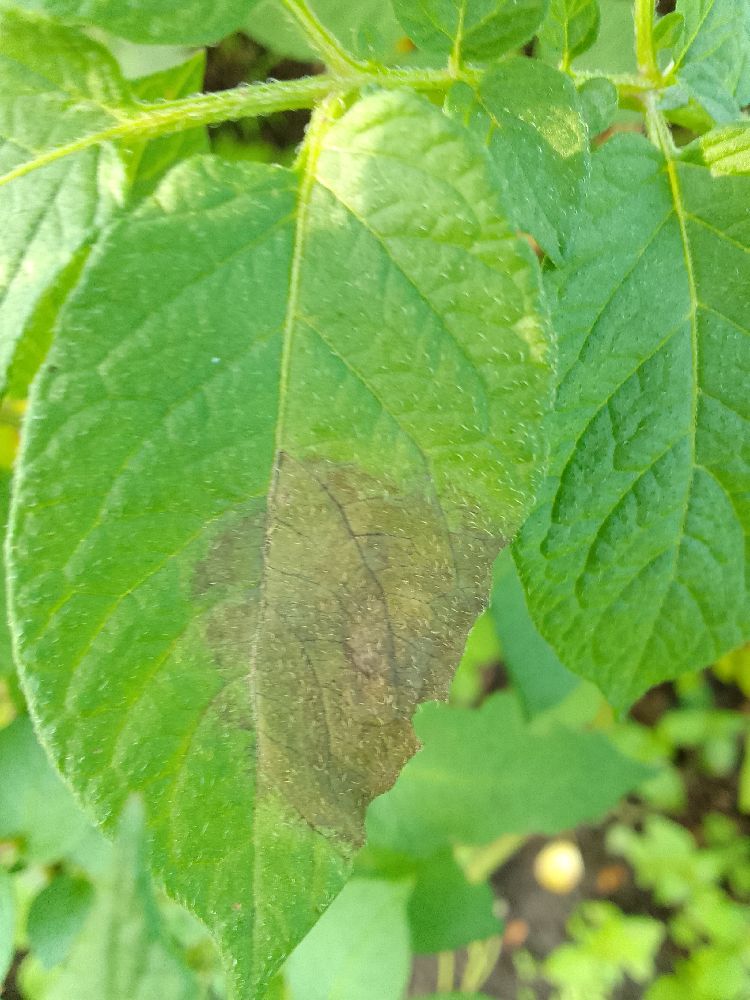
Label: Late blight